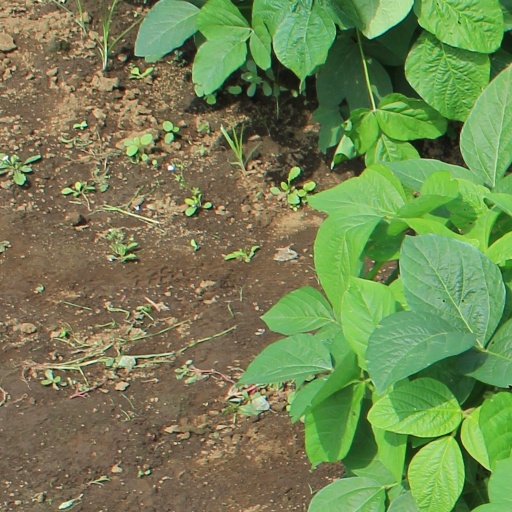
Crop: soybean